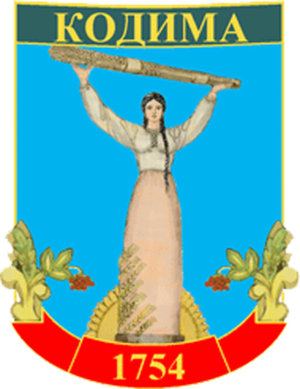
Kodyma est une petite ville de l'oblast d'Odessa, en Ukraine, et la capitale administrative du raïon de Kodyma. Sa population s'élevait à 8 627 habitants en 2018.